Islamic architecture

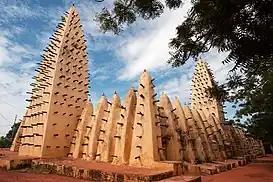
Grand Mosque of Bobo-Dioulasso in Burkina Faso (built 1817"–"1832, with later renovations)

The Ayyubids introduced domed mosque types as well as Sunni-syle madrasas to the region, but none of their buildings in Yemen have survived. The Rasulids who followed them (13th–15th centuries) were prolific patrons of architecture and perpetuated these new building types, influenced by their political links with Egypt. During the same period, the Zaydi imams in northern Yemen were buried in richly decorated domed tombs. With the advent of Ottoman rule in Yemen after 1538, Rasulid-style architecture continued to be the local norm in Sunni-controlled areas, but elements of Ottoman architecture began to be introduced in the late 16th century.